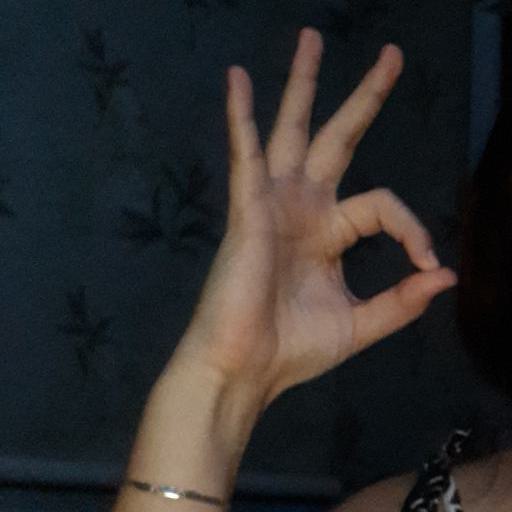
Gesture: ok